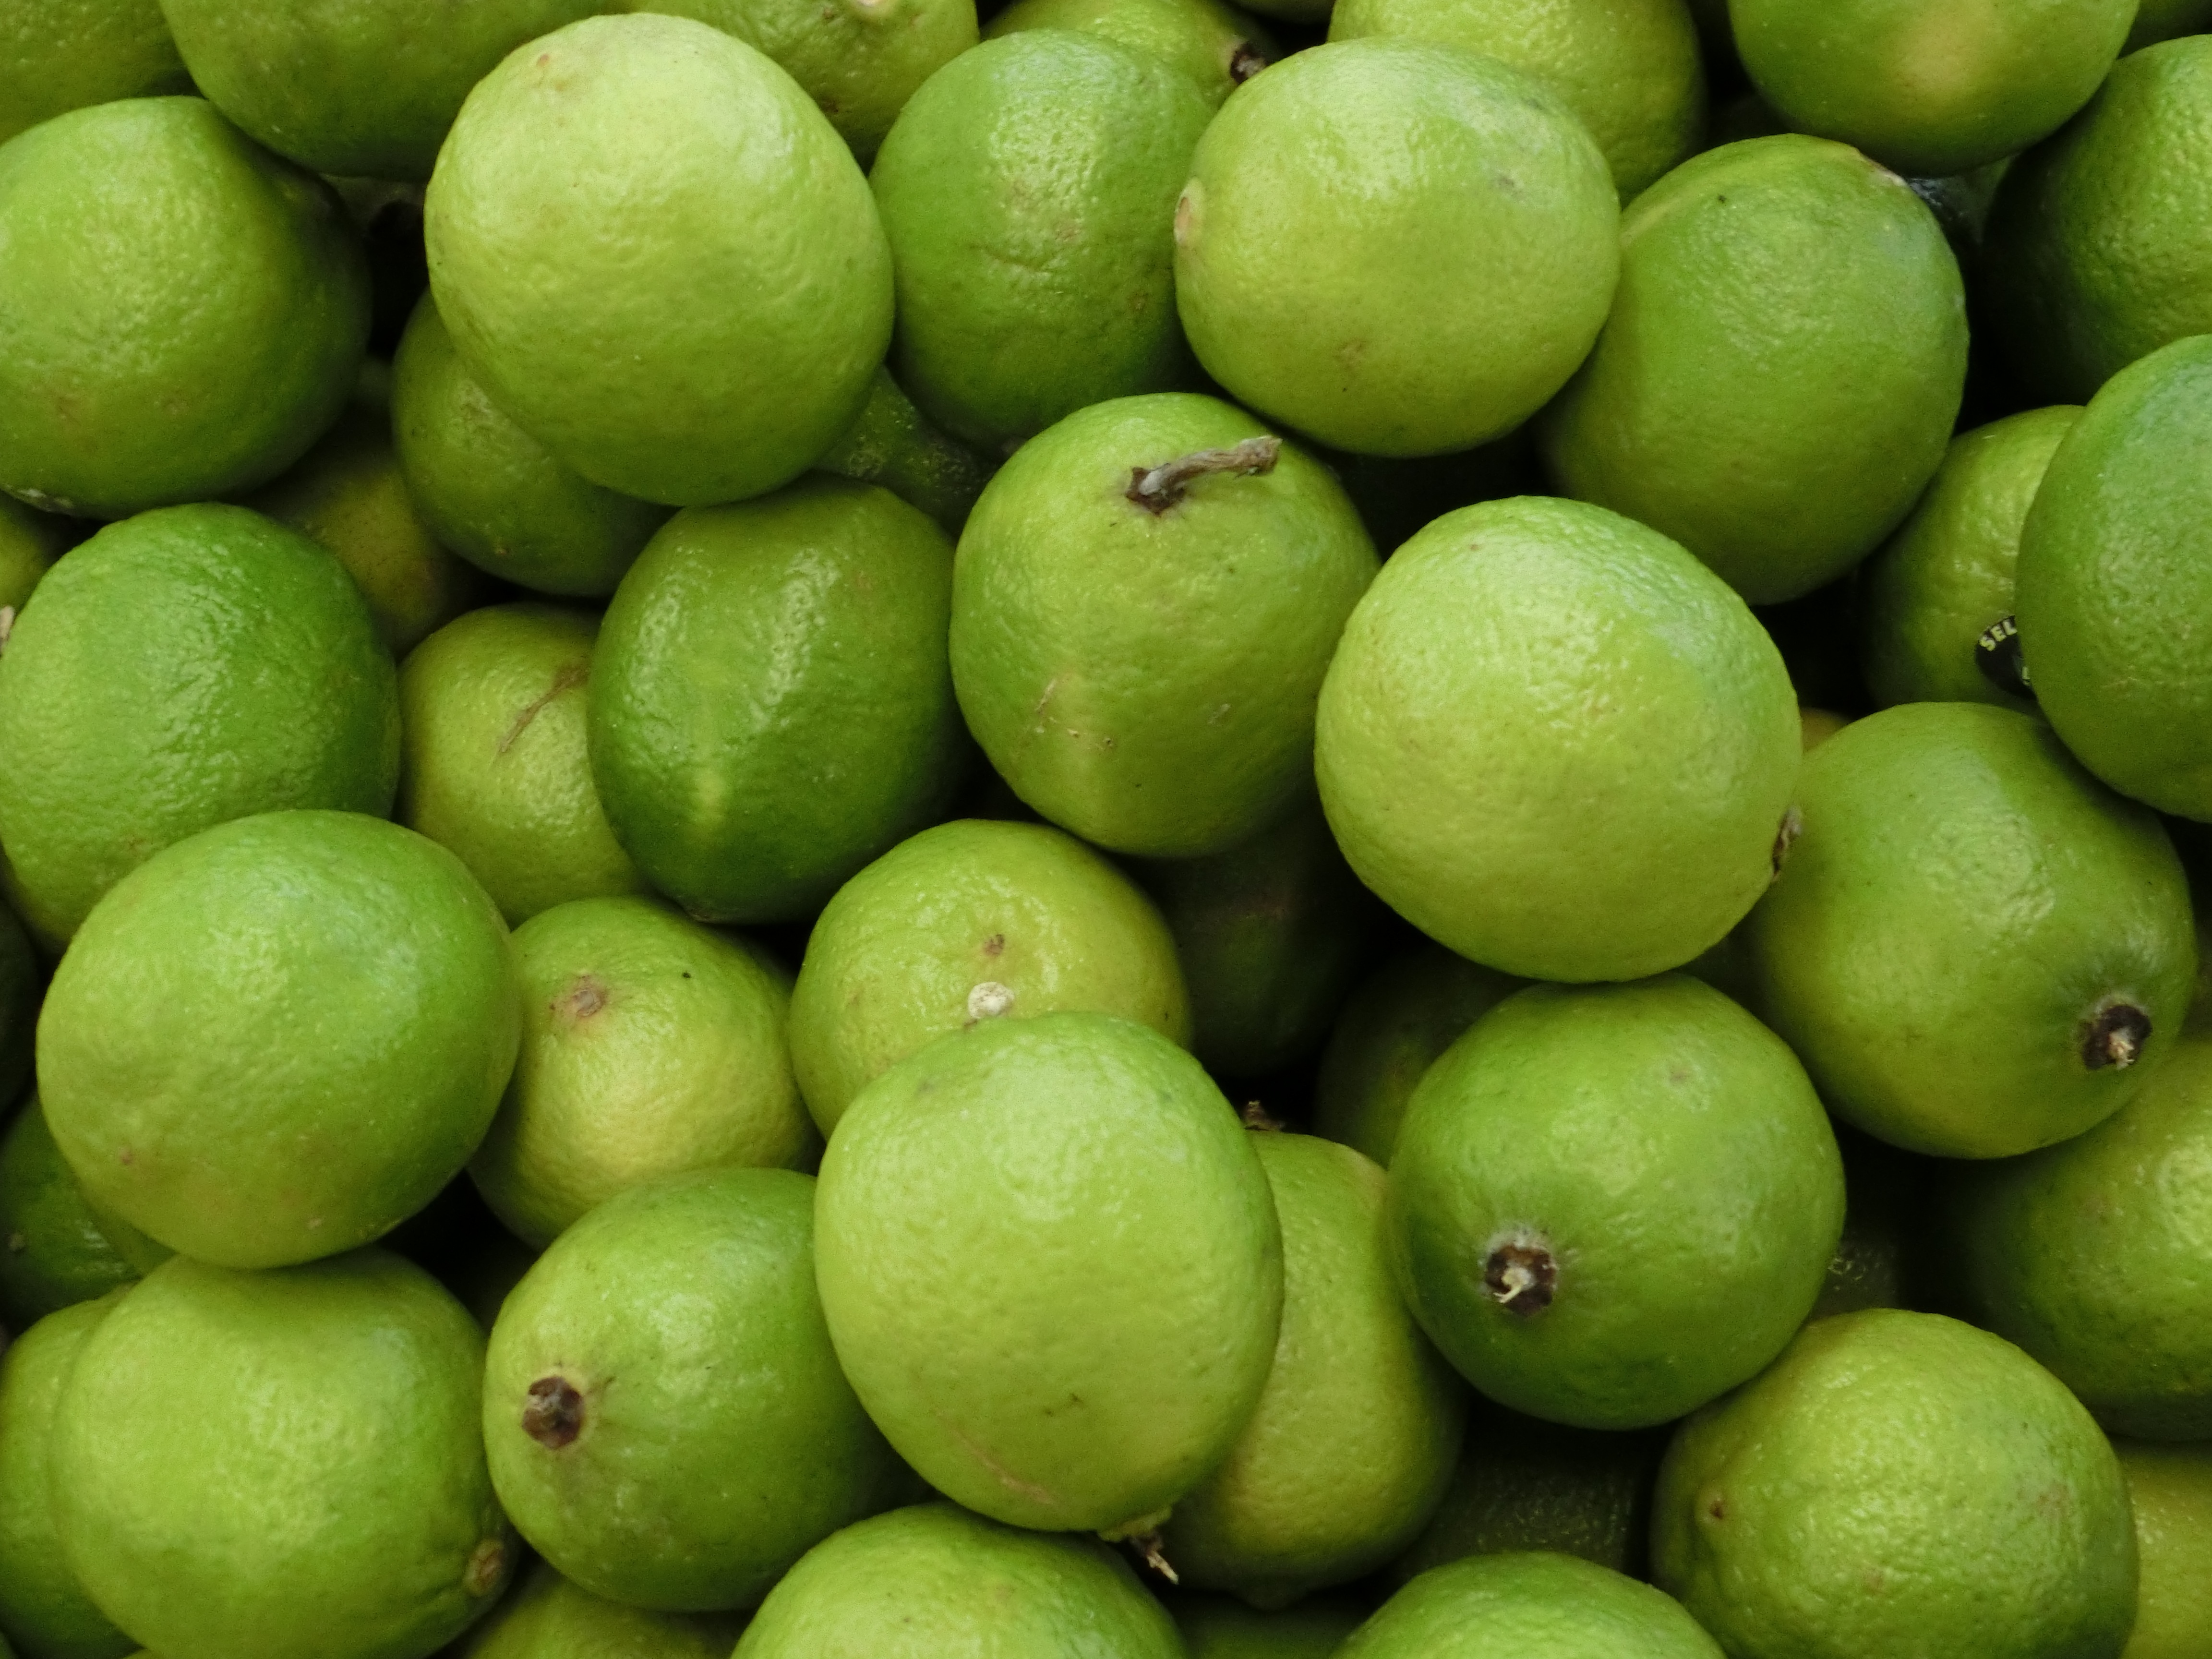
plant, fruit, food, green, produce, healthy, lime, fruits, liqueur, vitamins, citrus, sour, lemons, citrus fruits, flowering plant, granny smith, land plant, sweet lemon, key lime, persian lime